Wellington Mill, Western Australia

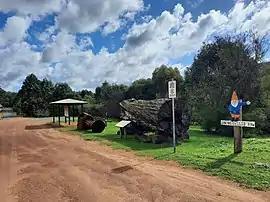
Wellington Mill tourist bay, with Jarrah log, saw and directions to Gnomesville

Wellington Mill is a locality in the Ferguson River valley, in the Greater Bunbury sub-region of South West region of Western Australia.